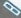
Number: 8